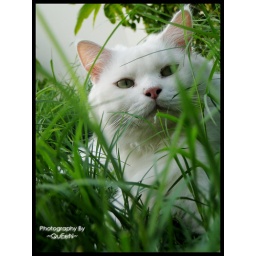
This is Tom my cat sitting in the front yard grass.. comfortable~